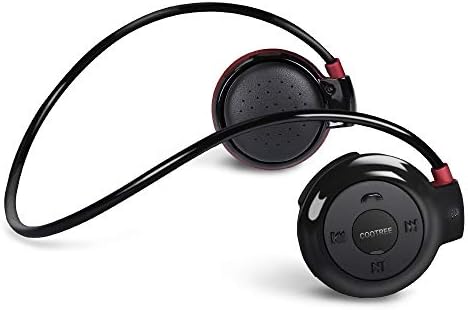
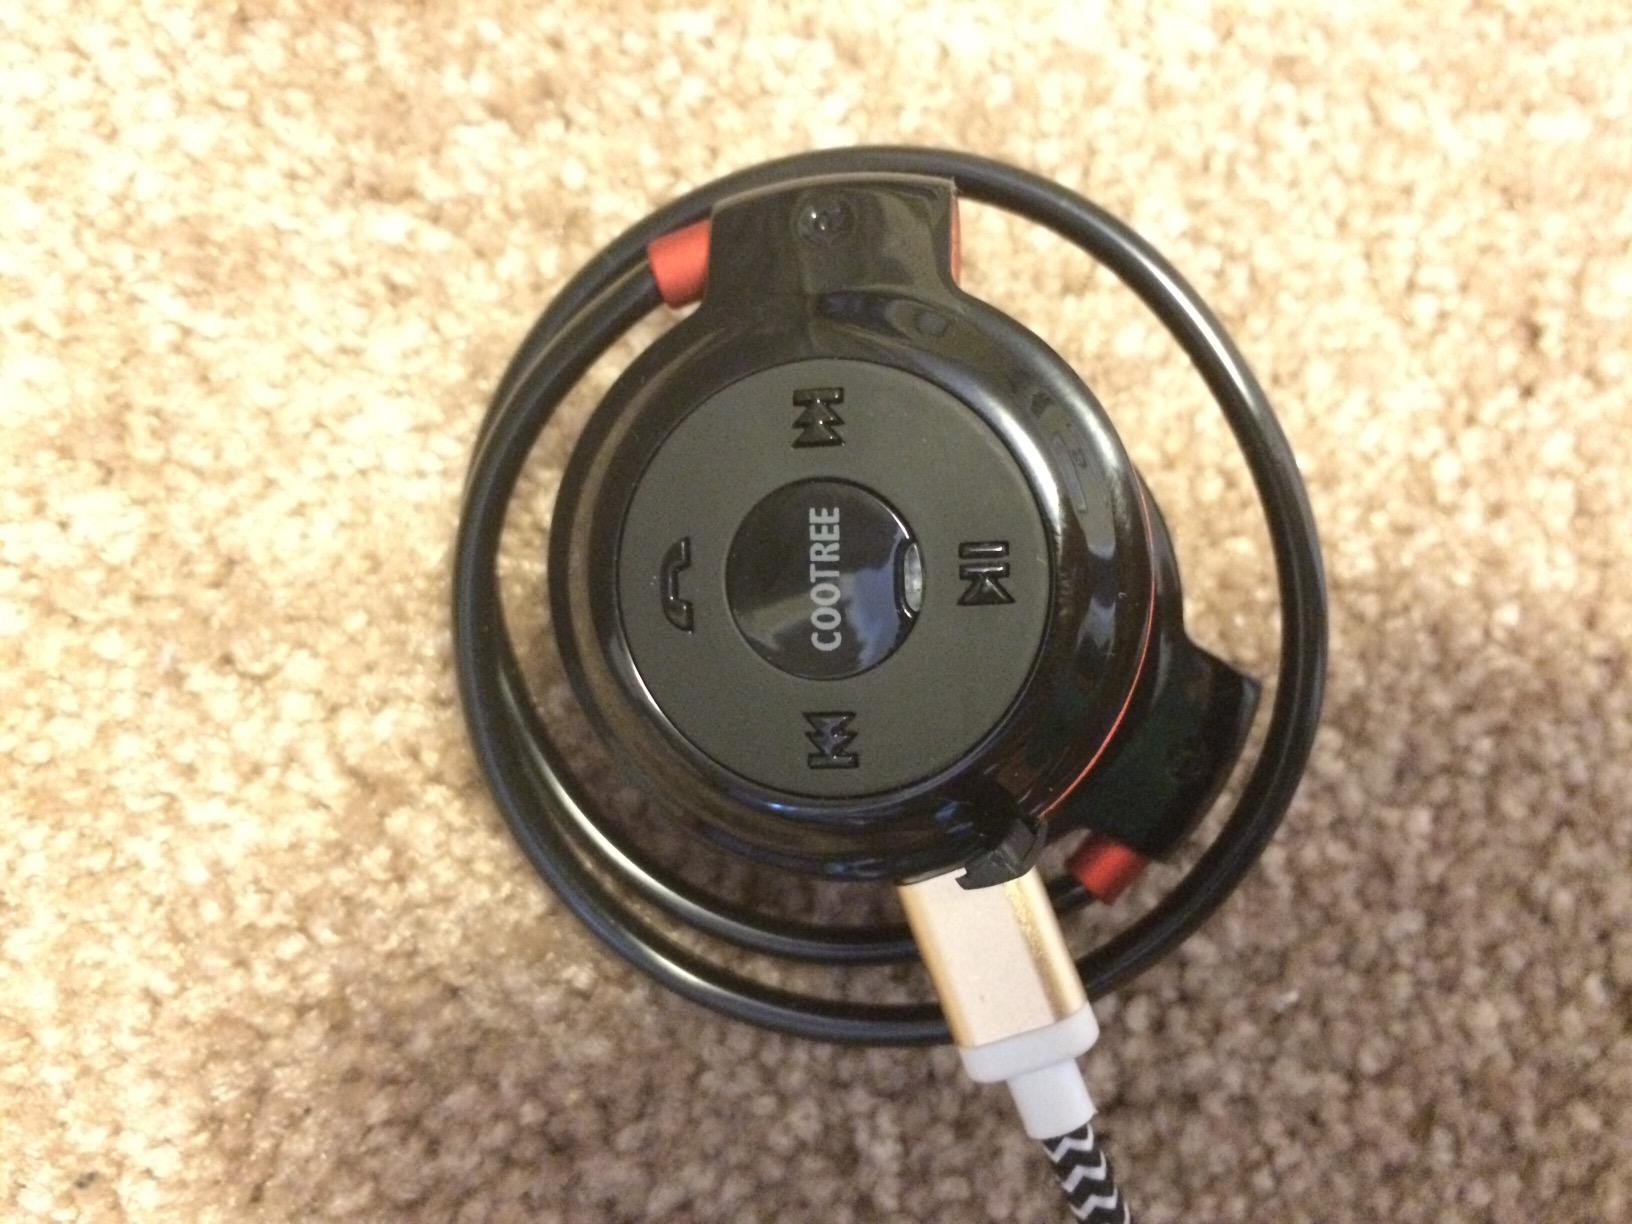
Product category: headphones
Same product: yes